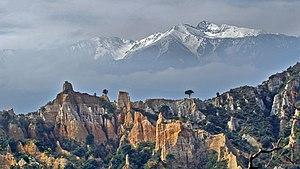
Canigou en fond
Les Orgues d'Ille-sur-Têt sont des cheminées de fée situées sur un site géologique et touristique de la commune d'Ille-sur-Têt, dans le département français des Pyrénées-Orientales.